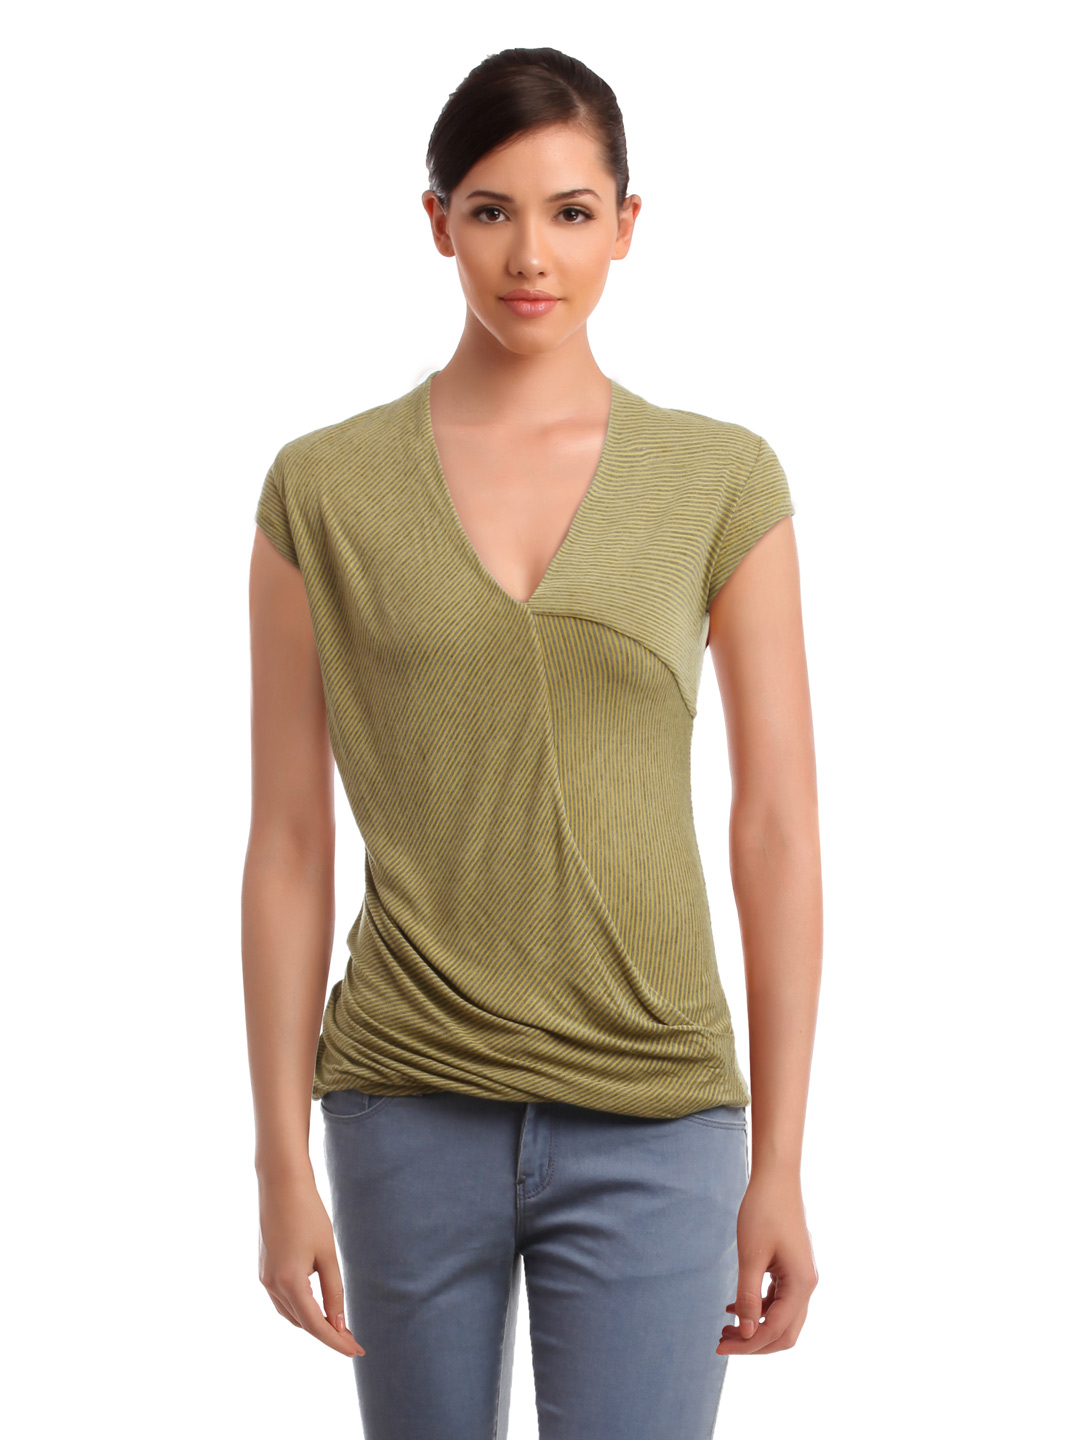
Latin Quarters Women Yellow Striped Top
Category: Apparel / Topwear / Tops
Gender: Women
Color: Yellow
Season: Summer 2012
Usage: Casual